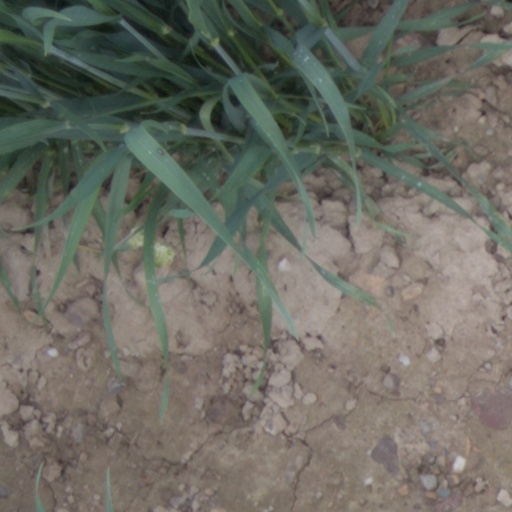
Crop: wheat